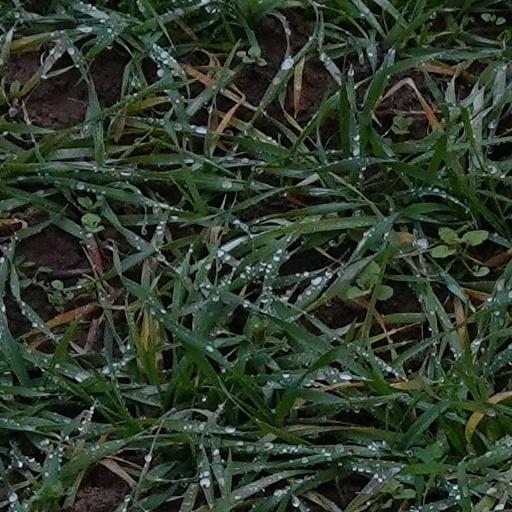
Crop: wheat